London Coffee House (Philadelphia)

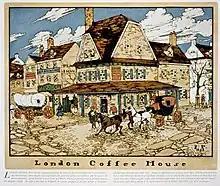
A 1908 illustration of the London Coffee House in its 18th century heyday

Opened by William Bradford in 1754, the London Coffee House had been built with funds provided by more than 200 Philadelphia merchants, and it soon became their meeting place.